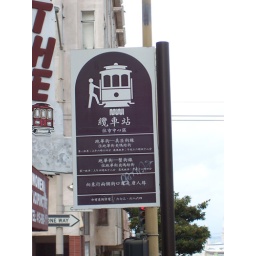
A sign for the cable car line, in Chinese.